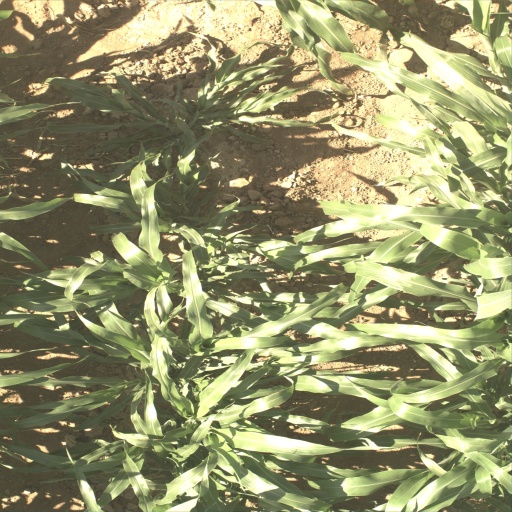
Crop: sorghum